Battle of Steenbergen (1583)

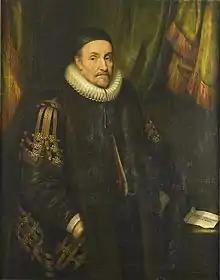
Prince William of Orange by Michiel Jansz. van Mierevelt.

The result of the battle was an overwhelming Spanish victory, not only in terms of casualties in favour of the Spaniards, also in terms of immediate strategic consequences. The position of Francis, Duke of Anjou, became impossible to hold with the States-General of the Netherlands, and he eventually left the Low Countries in late June. The defeat and the end of the Treaty of Plessis-les-Tours was a severe blow to the Dutch Protestants and discredited William of Orange, his main supporter. Moreover, the Spanish progress was unstoppable, and the Prince of Parma moved to Dunkirk, a city blocked by the forces of the Spanish commander Don Cristóbal de Mondragón. On 16 July the bombardment began, and a few days later, the city surrendered to the Spaniards, along with Nieuwpoort on 23 July.